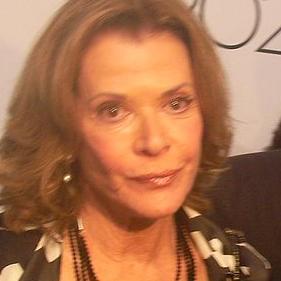
Age: 66